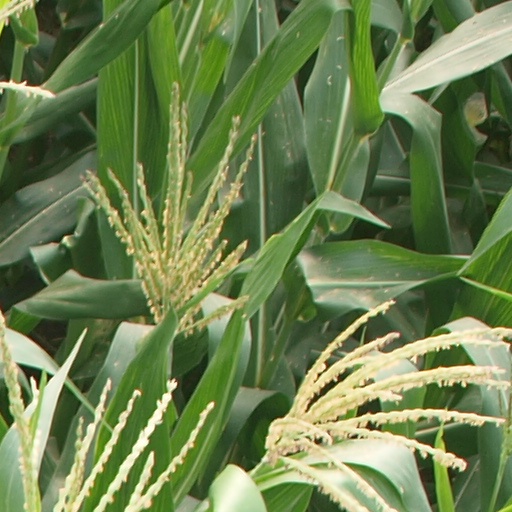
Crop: maize; corn